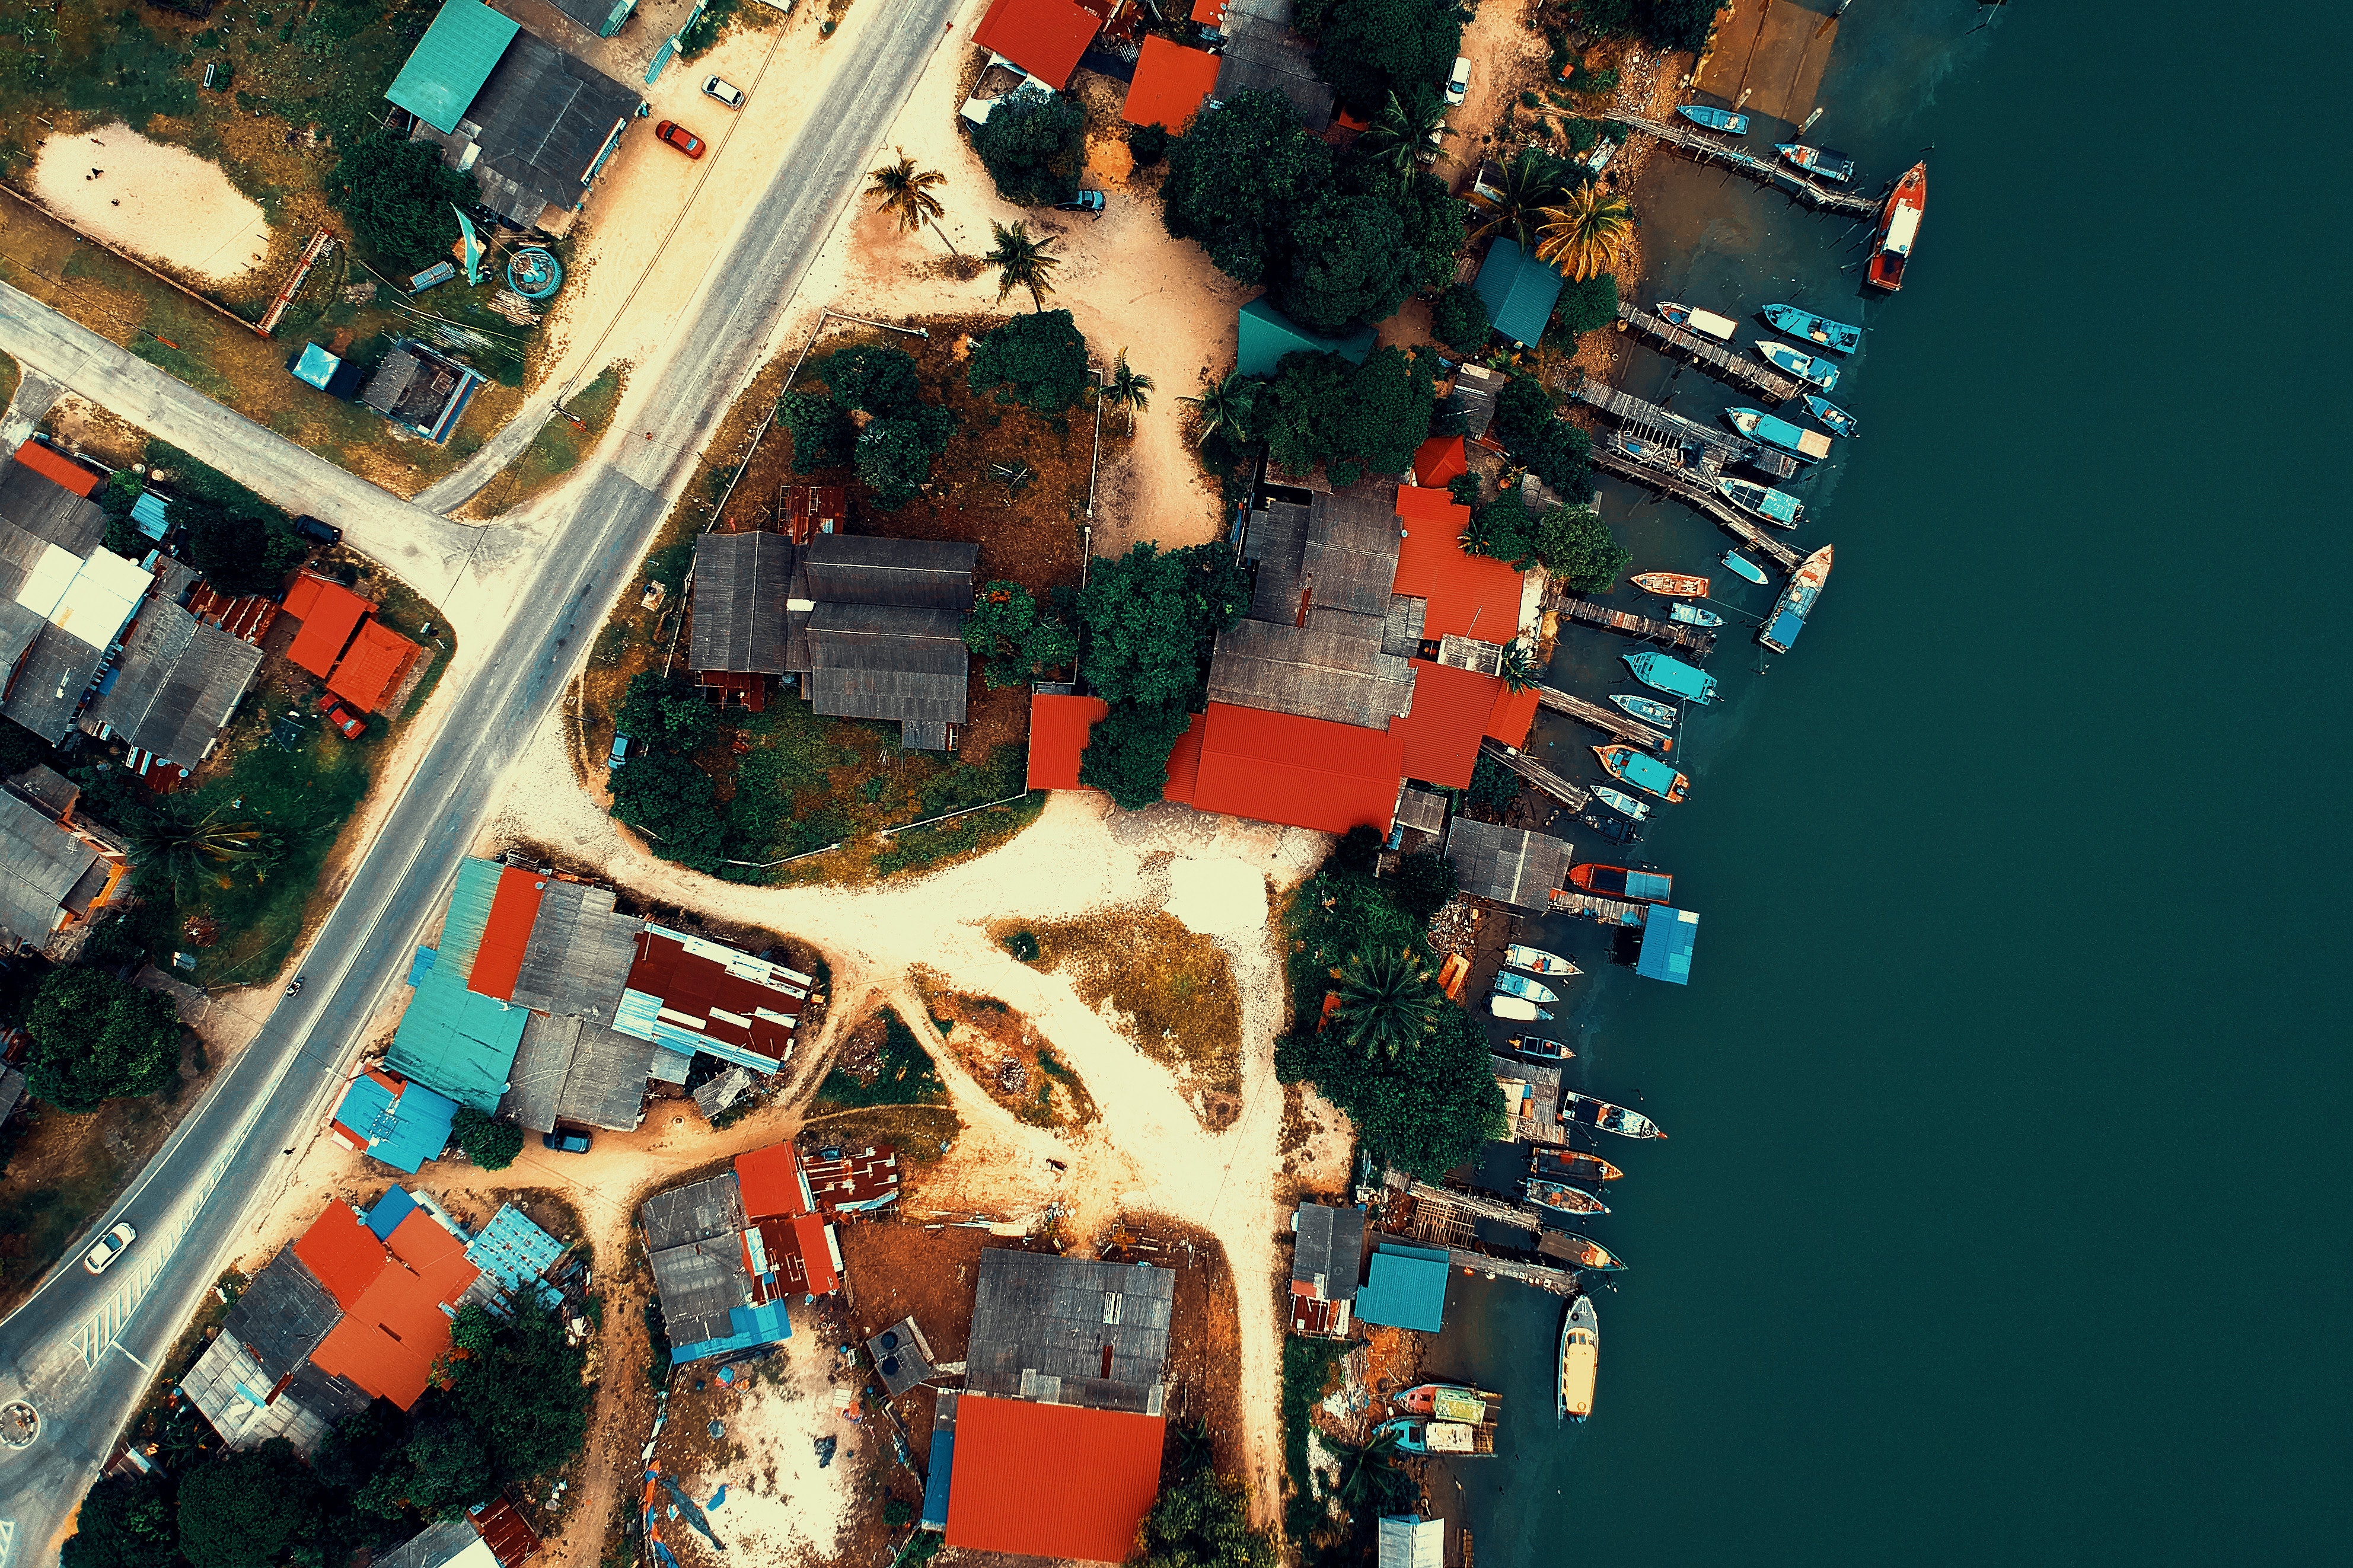
aerial photography, photography, urban design, world, bird's eye view, landscape